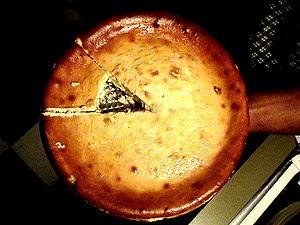
Chavouot, ne pas confondre avec la Pentecôte, est l’une des trois fêtes de pèlerinage du judaïsme, prescrites par la Bible, au cours de laquelle on célèbre le début de la saison de la moisson du blé et, dans la tradition rabbinique, le don de la Torah sur le mont Sinaï.